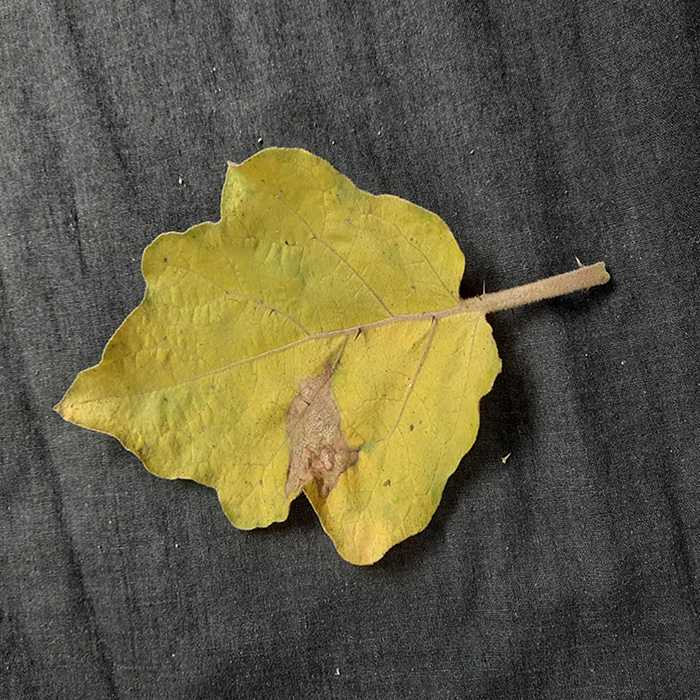
Plant: Eggplant
Label: Eggplant verticillium wilt